Oedo Tai

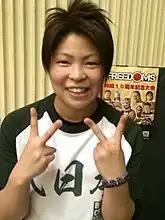
The third leader of the new Oedo Tai, Kagetsu.

Kyoko Kimura retired from professional wrestling on January 22, 2017, at the "Kyoko Kimura Retirement Produce Last Afro", an event promoted by the Japanese independent scene where she teamed up with Hana and her husband, mixed martial artist Isao Kobayashi in a losing effort to Aja Kong, Meiko Satomura & Minoru Suzuki. Kagetsu was handed Kyoko's jitte, symbolizing the start of his leadership. Along with Hana, Kris Wolf and others, they kept the Oedo Tai name going, but the group started to fall apart. Wolf took off for some international matches and Kagetsu more or less looked like he also retired. Hana was left alone and struggled to keep the unit active while taking the leadership for several months. She challenged Mayu Iwatani for the Wonder of Stardom Championship title at "Stardom Shining Stars 2017" on June 11, with an extra stipulation. If Hana won, Mayu would join Oedo Tai, but if Mayu won, Oedo Tai would be forced to disband. The match ended in a no-contest when Kagetsu returned attacking Mayu and the referee. Right after that, Wolf returned after being away for a couple of months. Thunder Rosa, La Rosa Negra and Holidead would also emigrate from Japan to wrestle in the American scene and subsequently left the unit in May. After those several departures, the unit suffered a slight gimmick change as the second generation of Oedo Tai was truly born.